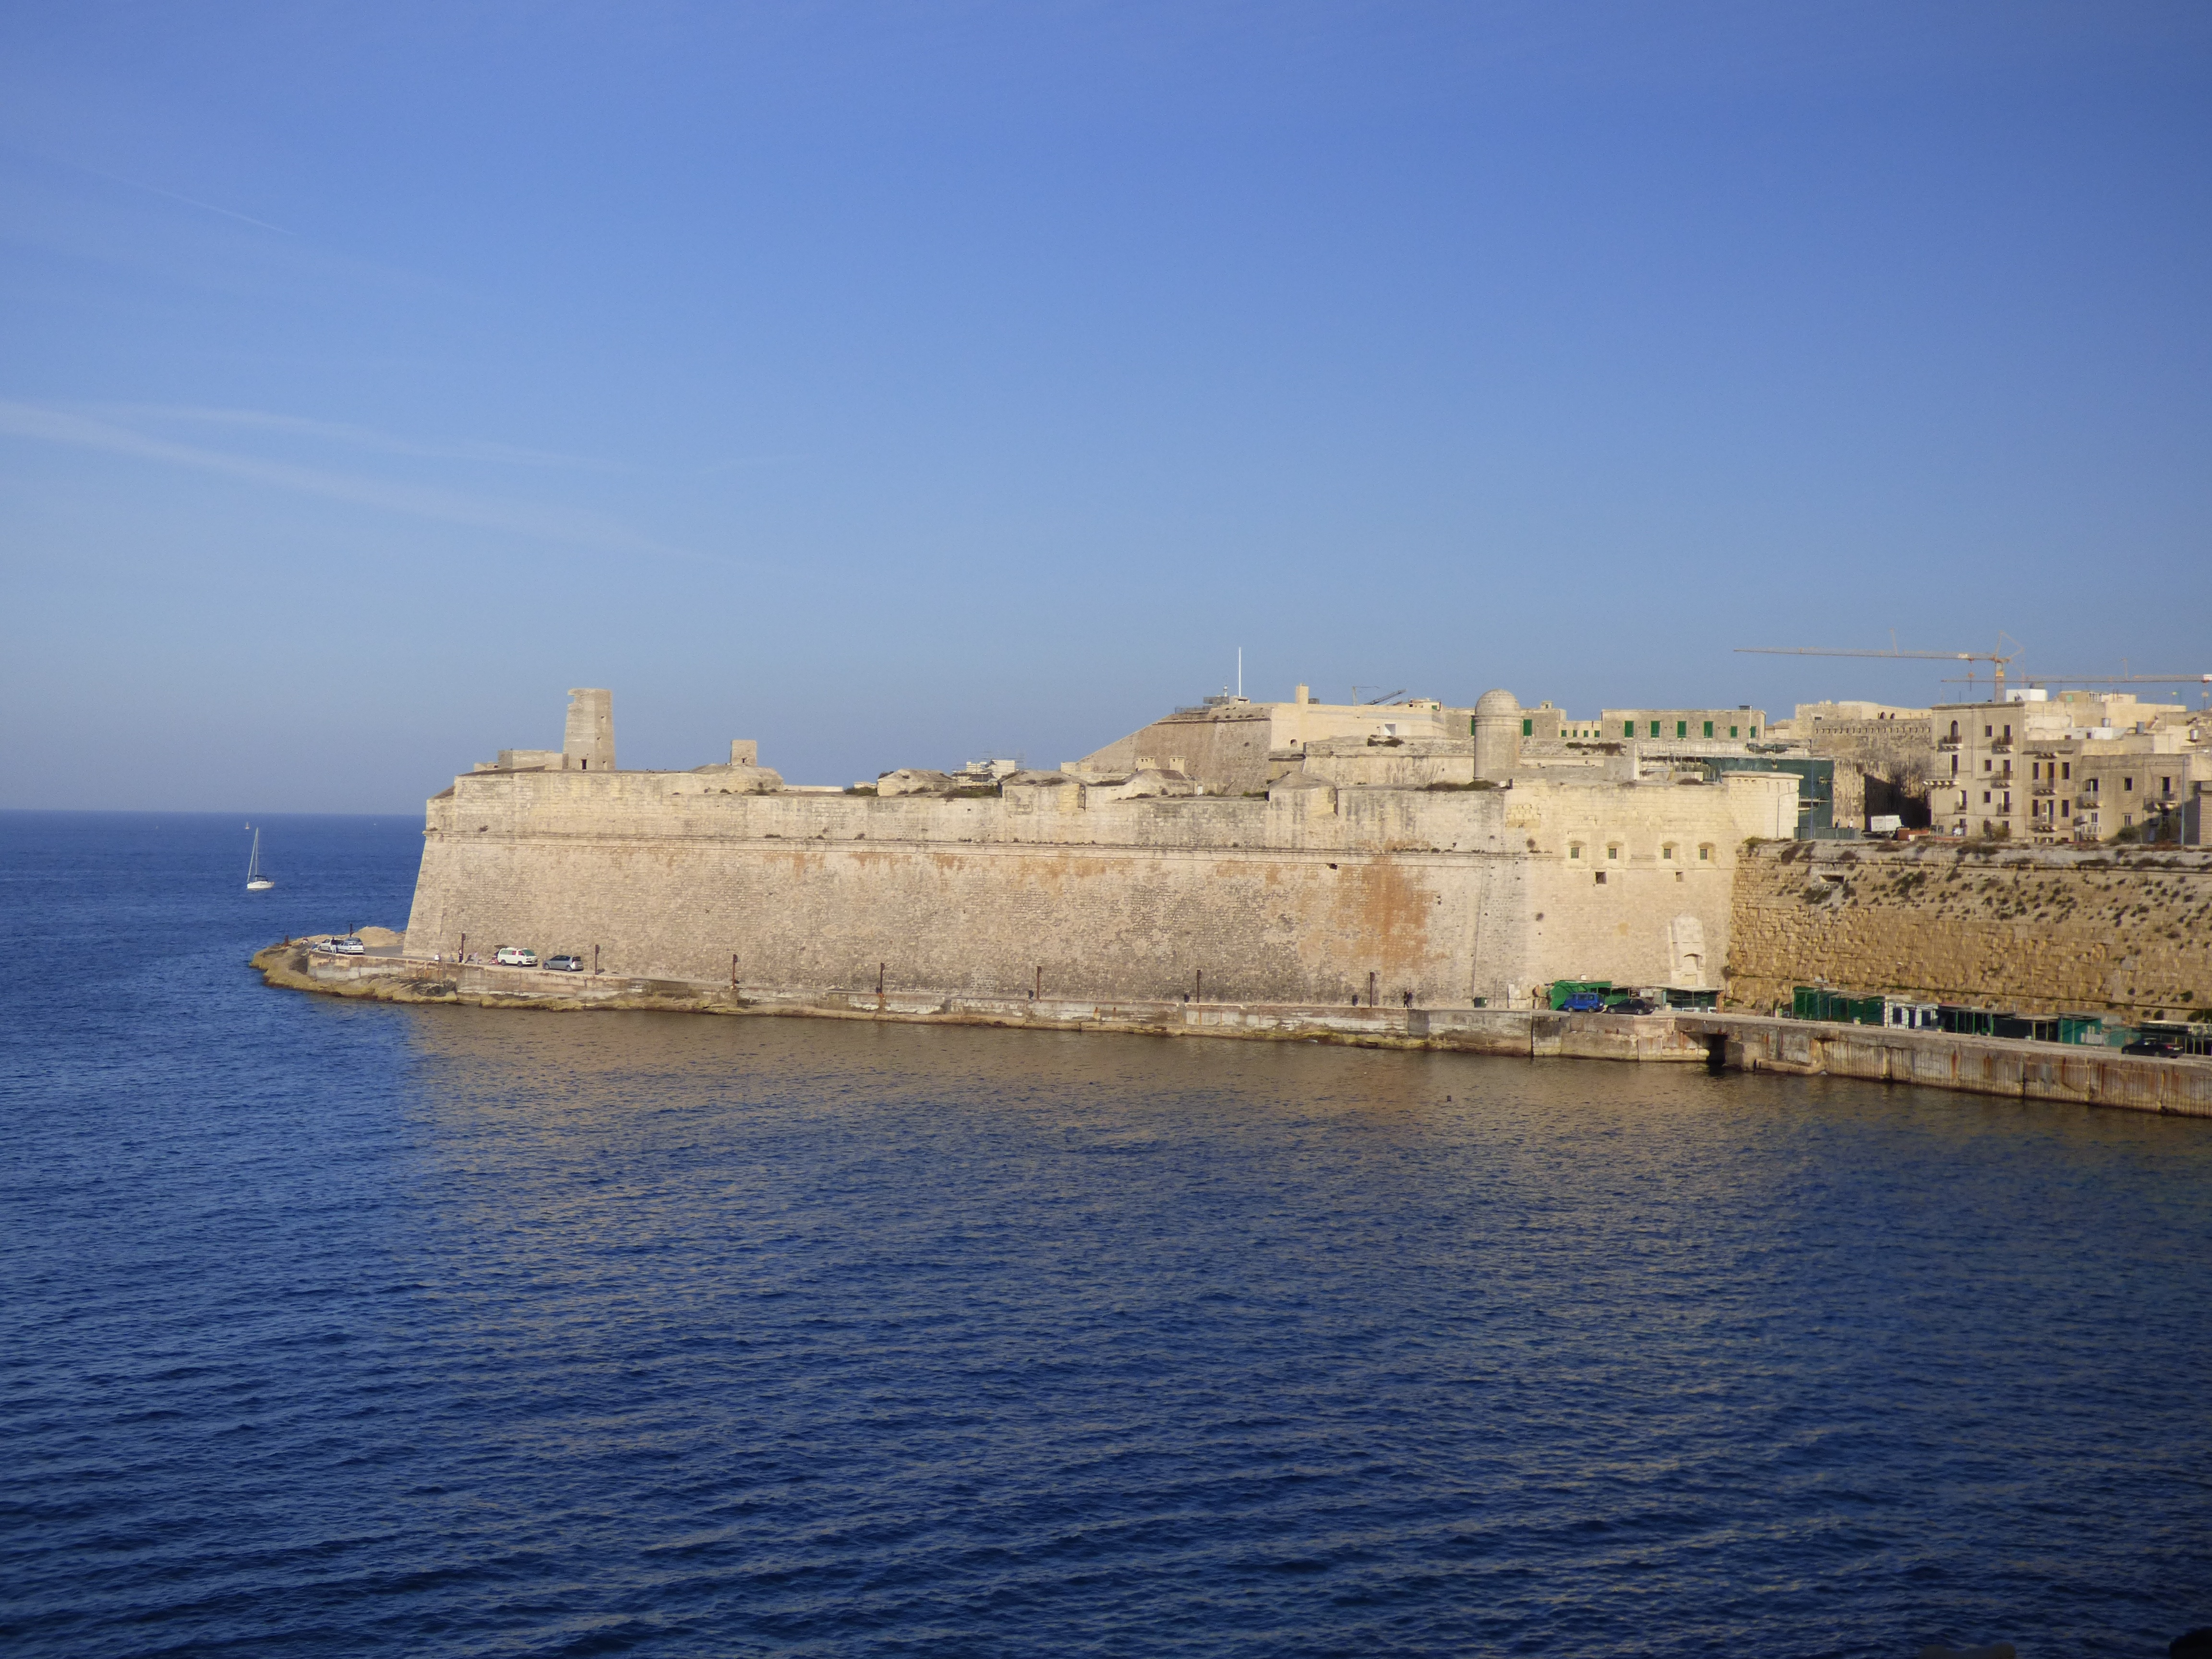
sea, coast, architecture, ship, cliff, europe, mediterranean, vehicle, bay, blue, port, terrain, fort, channel, malta, watercraft, cape, passenger ship, valletta